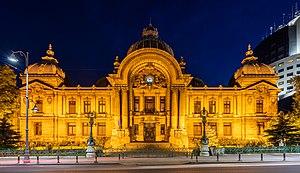
L'avenue de la Victoire est une avenue du centre de Bucarest, en Roumanie.